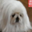
Label: dog